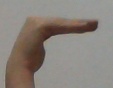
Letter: haa